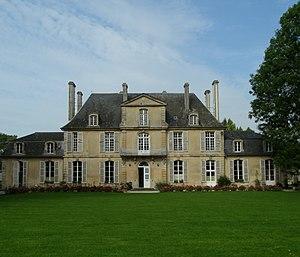
Façade sud du Château de Martragny
Moulins en Bessin est une commune nouvelle française située dans le département du Calvados en région Normandie, peuplée de 1 171 habitants.